SMS Kaiser (1858)

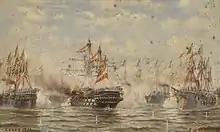
"Kaiser" surrounded by Italian ironclads at Lissa

In June 1866, Italy declared war on Austria, as part of the Third Italian War of Independence, which was fought concurrently with the Austro-Prussian War. Tegetthoff, by now promoted to rear admiral and given command of the entire fleet, brought the Austrian fleet to Ancona on 27 June, in an attempt to draw out the Italians, but the Italian commander, Admiral Carlo Pellion di Persano, refused to engage Tegetthoff. At the time, "Kaiser" served as the flagship of the 2nd Division of the Austrian fleet, under the command of Anton Petz. On 16 July, Persano took the Italian fleet, with twelve ironclads, out of Ancona, bound for the island of Lissa, where they arrived on the 18th. With them, they brought troop transports carrying 3,000 soldiers. Persano then spent the next two days bombarding the Austrian defenses of the island and unsuccessfully attempting to force a landing. Tegetthoff received a series of telegrams between 17 and 19 July notifying him of the Italian attack, which he initially believed to be a feint to draw the Austrian fleet away from its main bases at Pola and Venice. By the morning of the 19th, however, he was convinced that Lissa was in fact the Italian objective, and so he requested permission to attack.